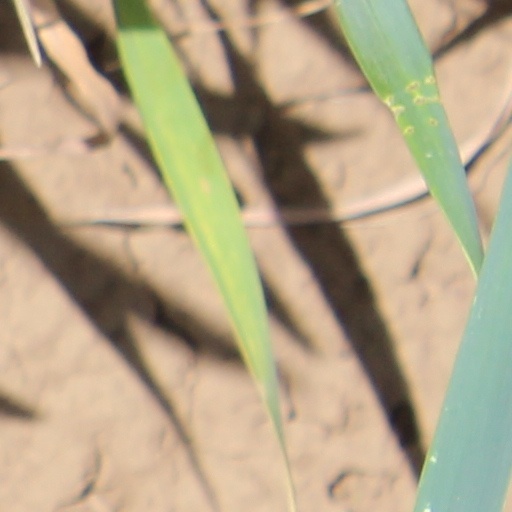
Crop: wheat